Question: Please indicate a possible affordance area of the jump_skateboard that can be used for standing
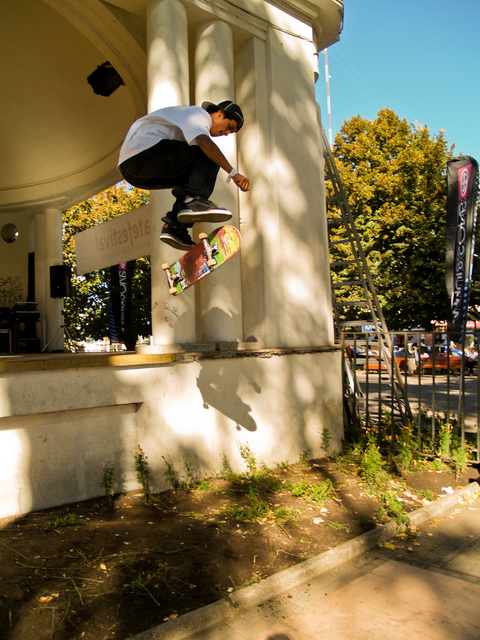
Answer: [165, 216, 252, 303]